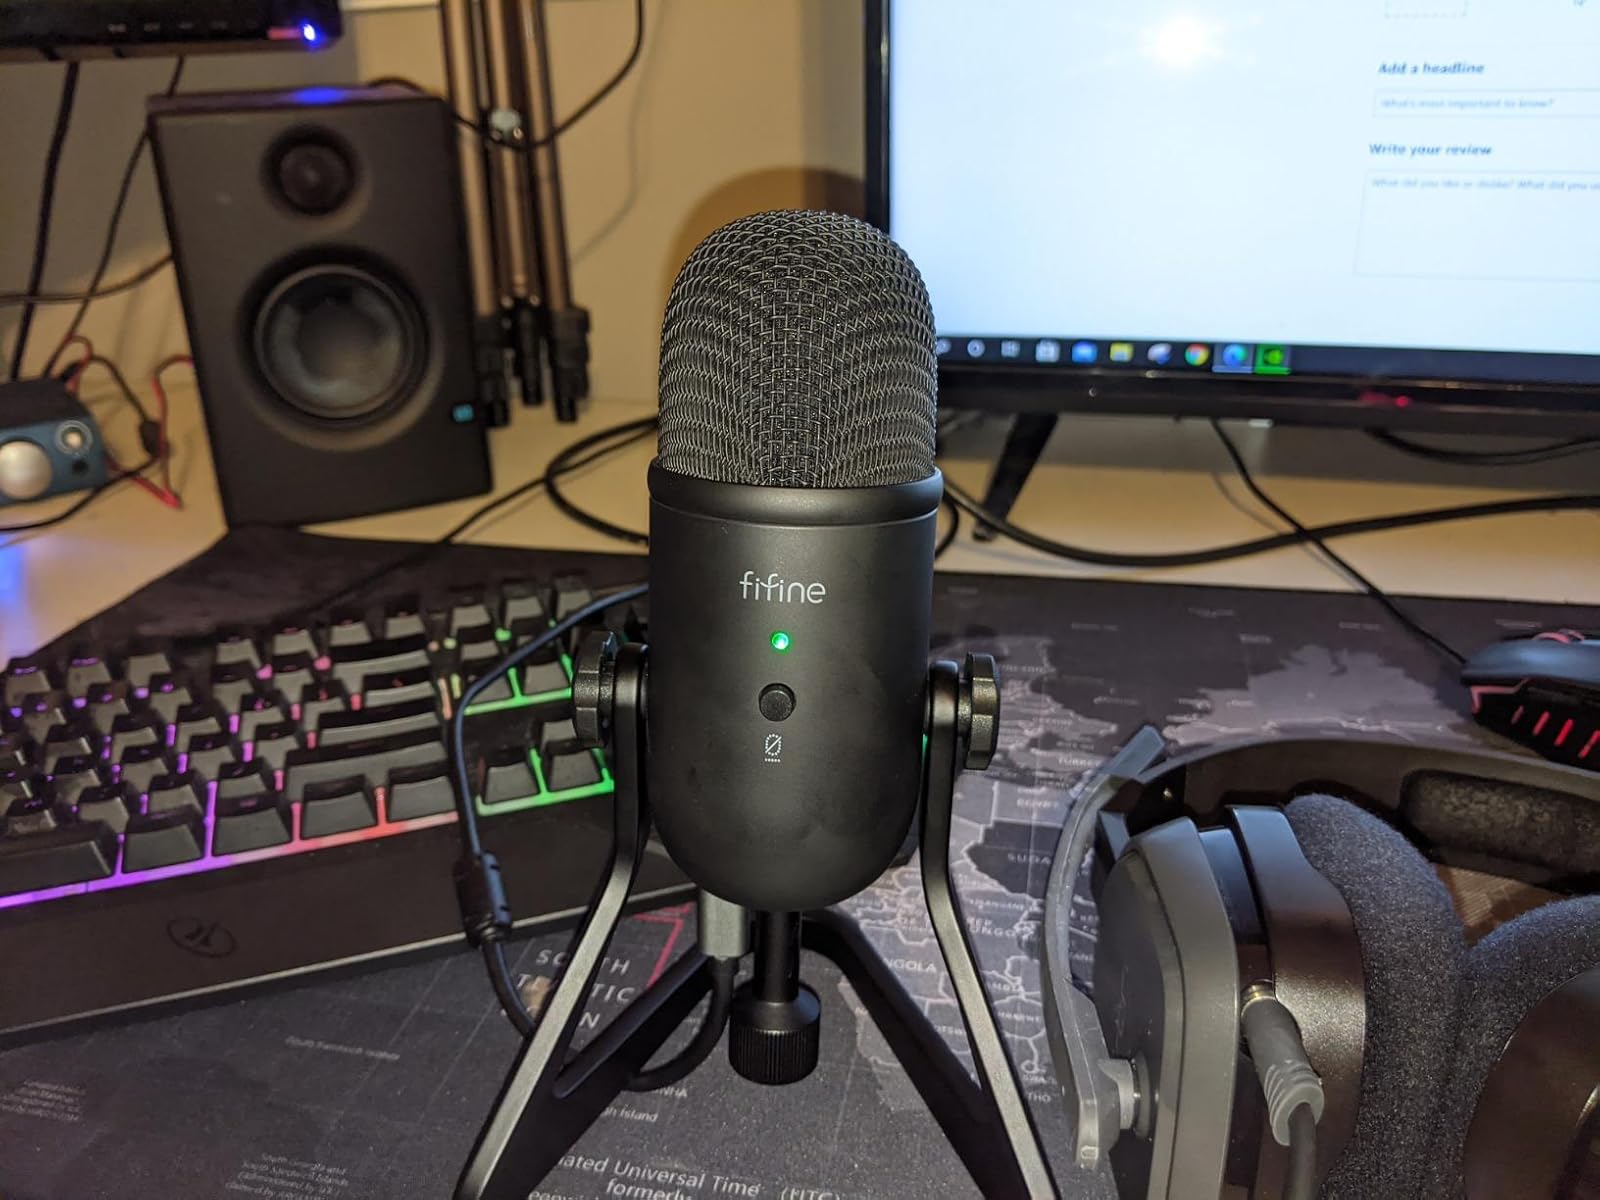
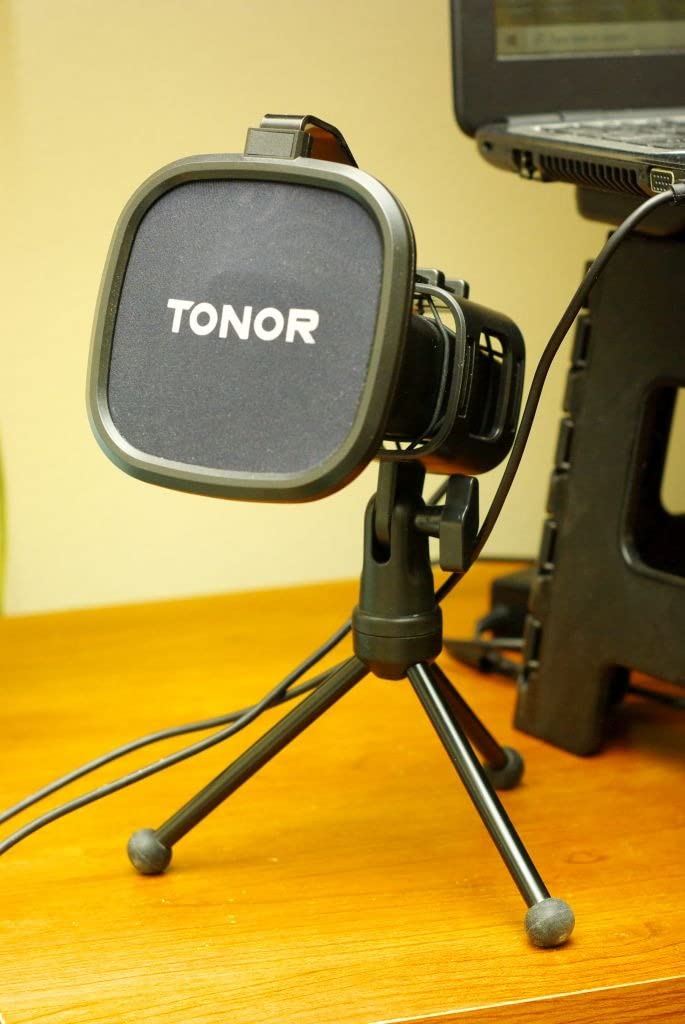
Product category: microphone
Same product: no